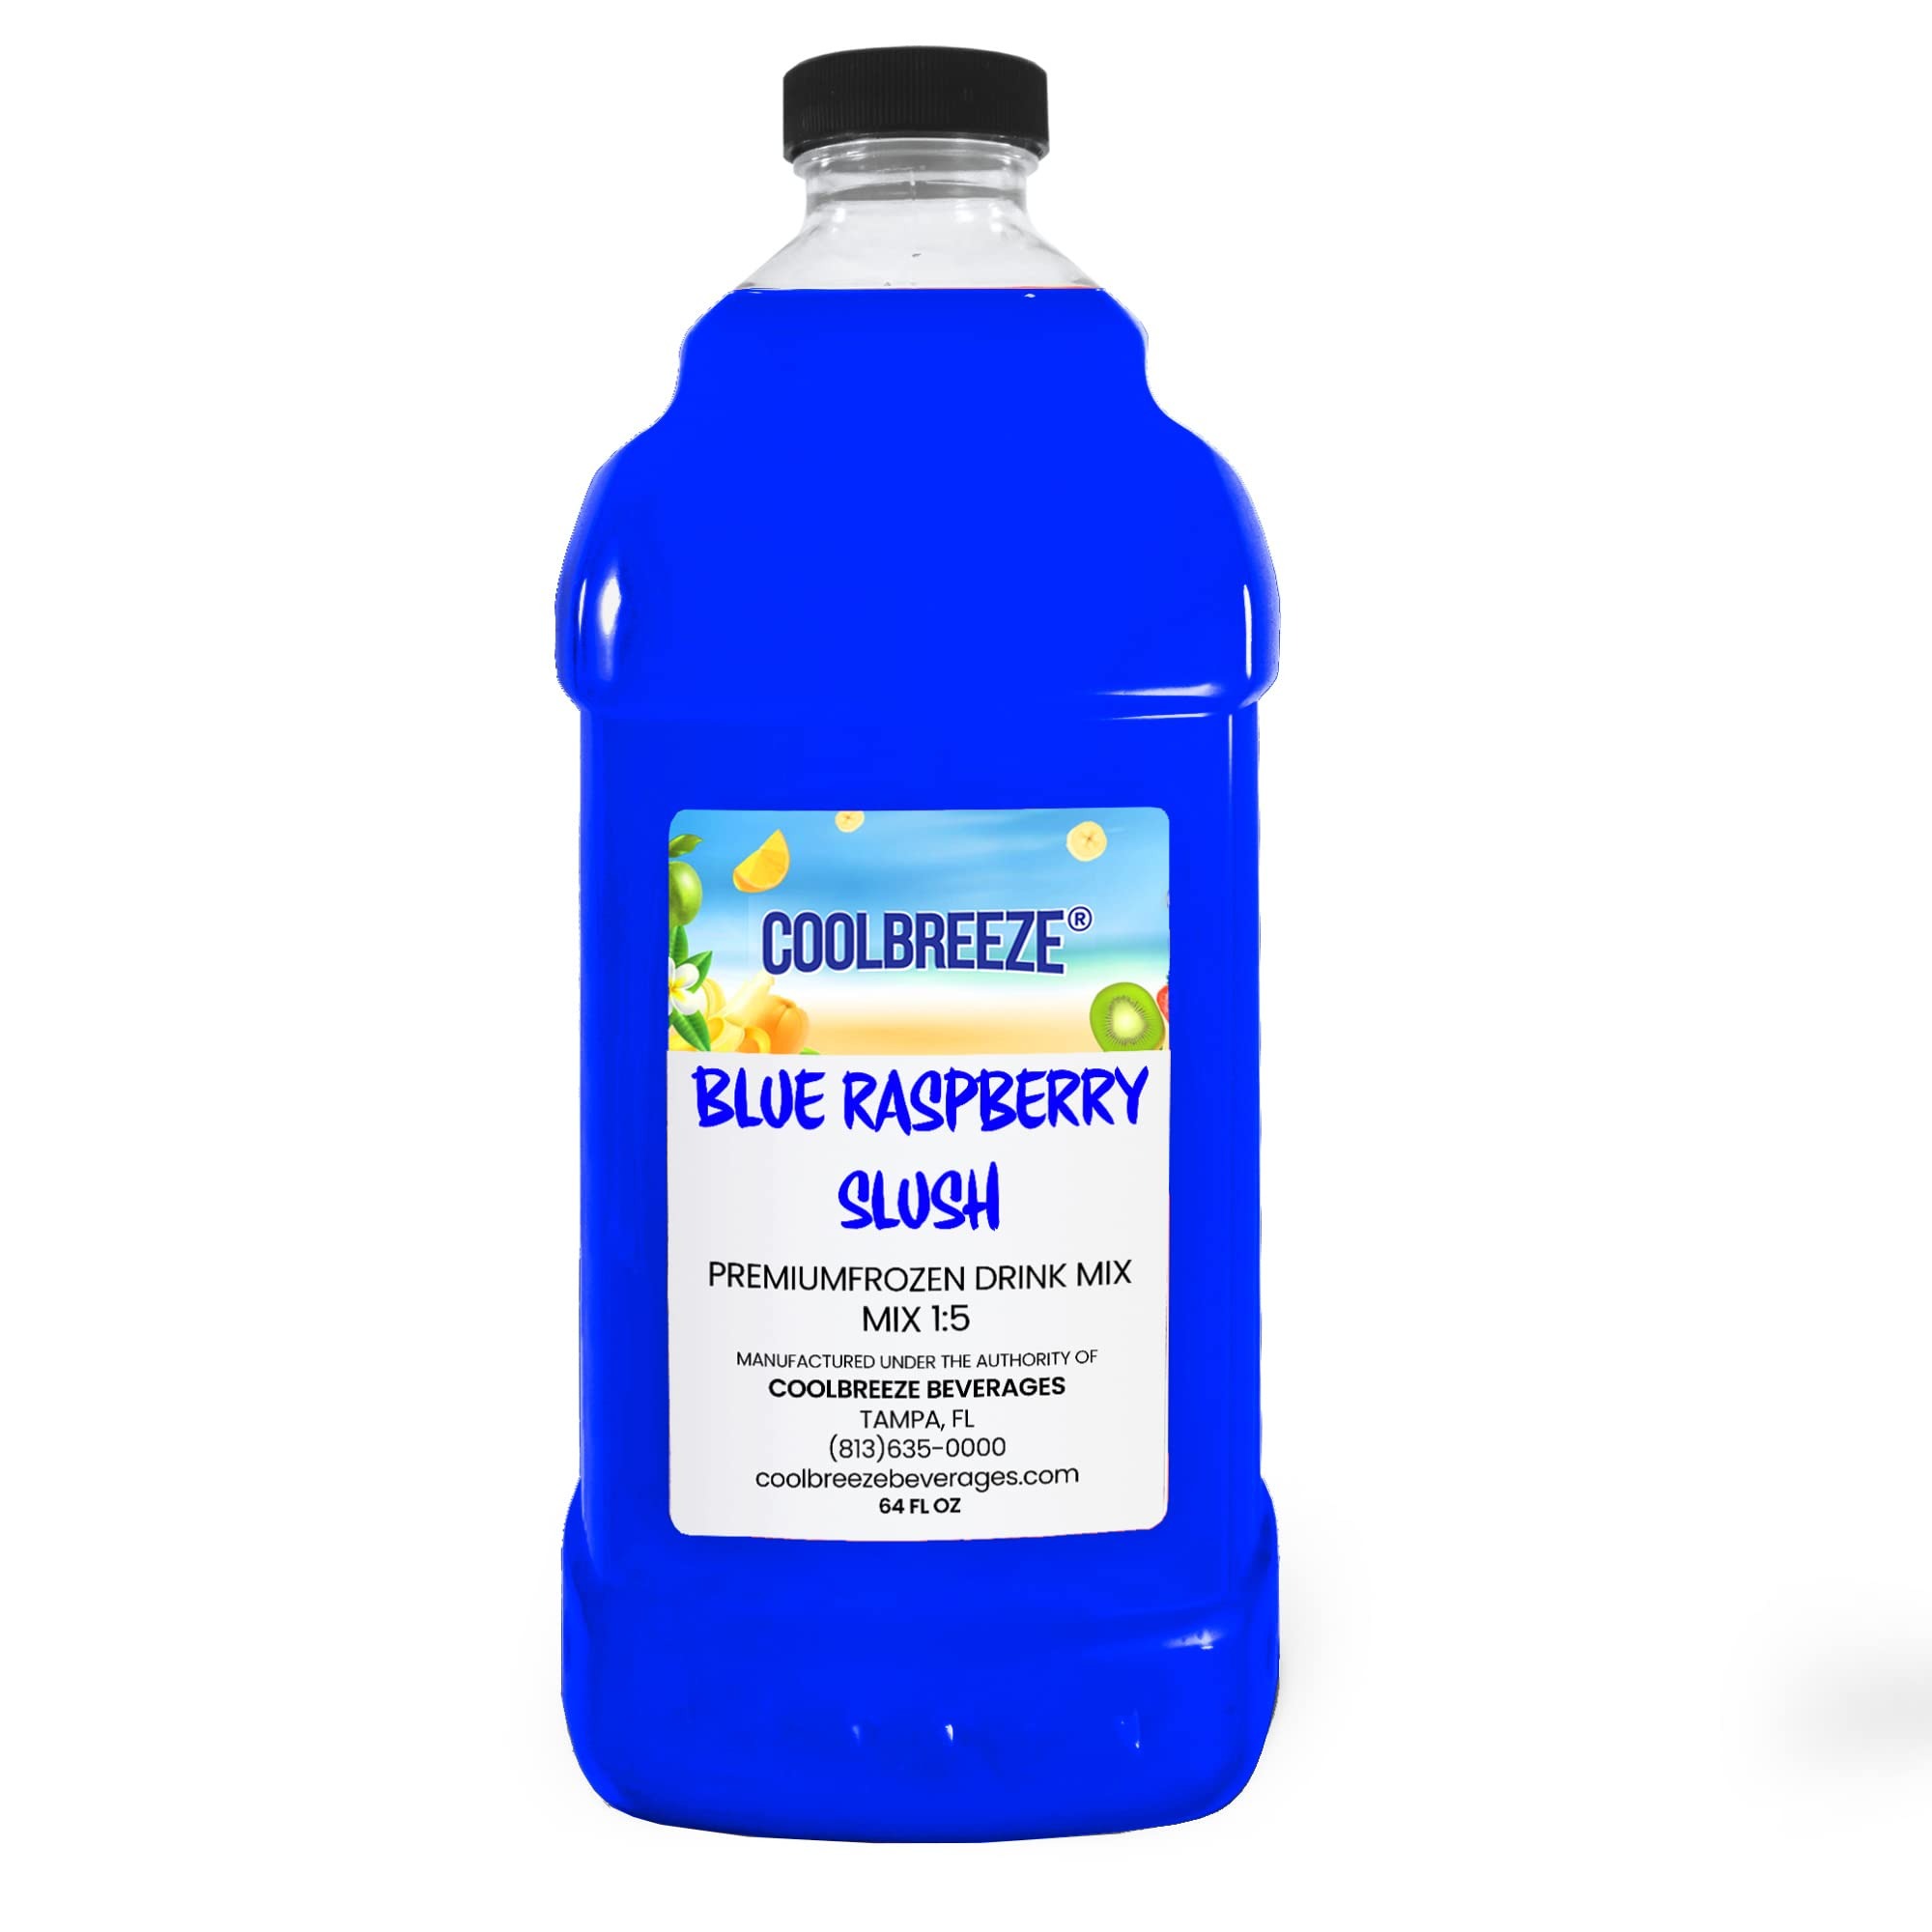
Item Name: Cool Breeze Beverages Ready to Use Slush Mix, Blue Raspberry, 1/2 gal
Bullet Point 1: It is slush mix
Bullet Point 2: Concentrate
Bullet Point 3: Makes 3 gallons
Bullet Point 4: Can be mixed with alcohol
Value: 1.0
Unit: Count

Price: 23.99